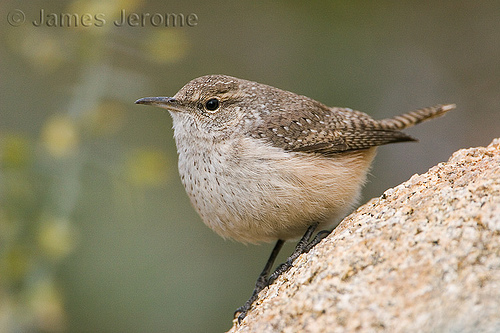
a bird with a small pointed bill, mottled brown and white throat and breast, and black tipped primaries.
a small bird with a green and white large belly, grass green secondaries with black wing tips and a blackish green bill.
bird has brown body feathers,brown breast feather, and thin beaksmall grey brown and white bird with long black tarsus and medium brown beak
this bird is brown with white on its chest and has a long, pointy beak.
this tan colored bird is very small with a very round body, a white breast and under belly with brown speckled in, and a long, straight beak.
the fluffy off white belly on the bird with short wings
this bird is brown and white in color, with a sharp skinny beak.
the bird is small in size and has a sharp pointed bill with black eyes.
this bird has wings that are brown and has a big belly
Species: Rock Wren